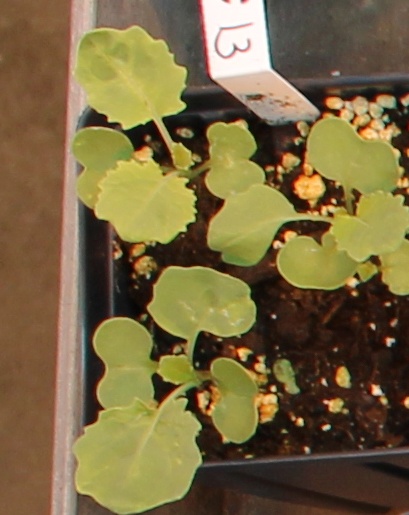
Label: Canola